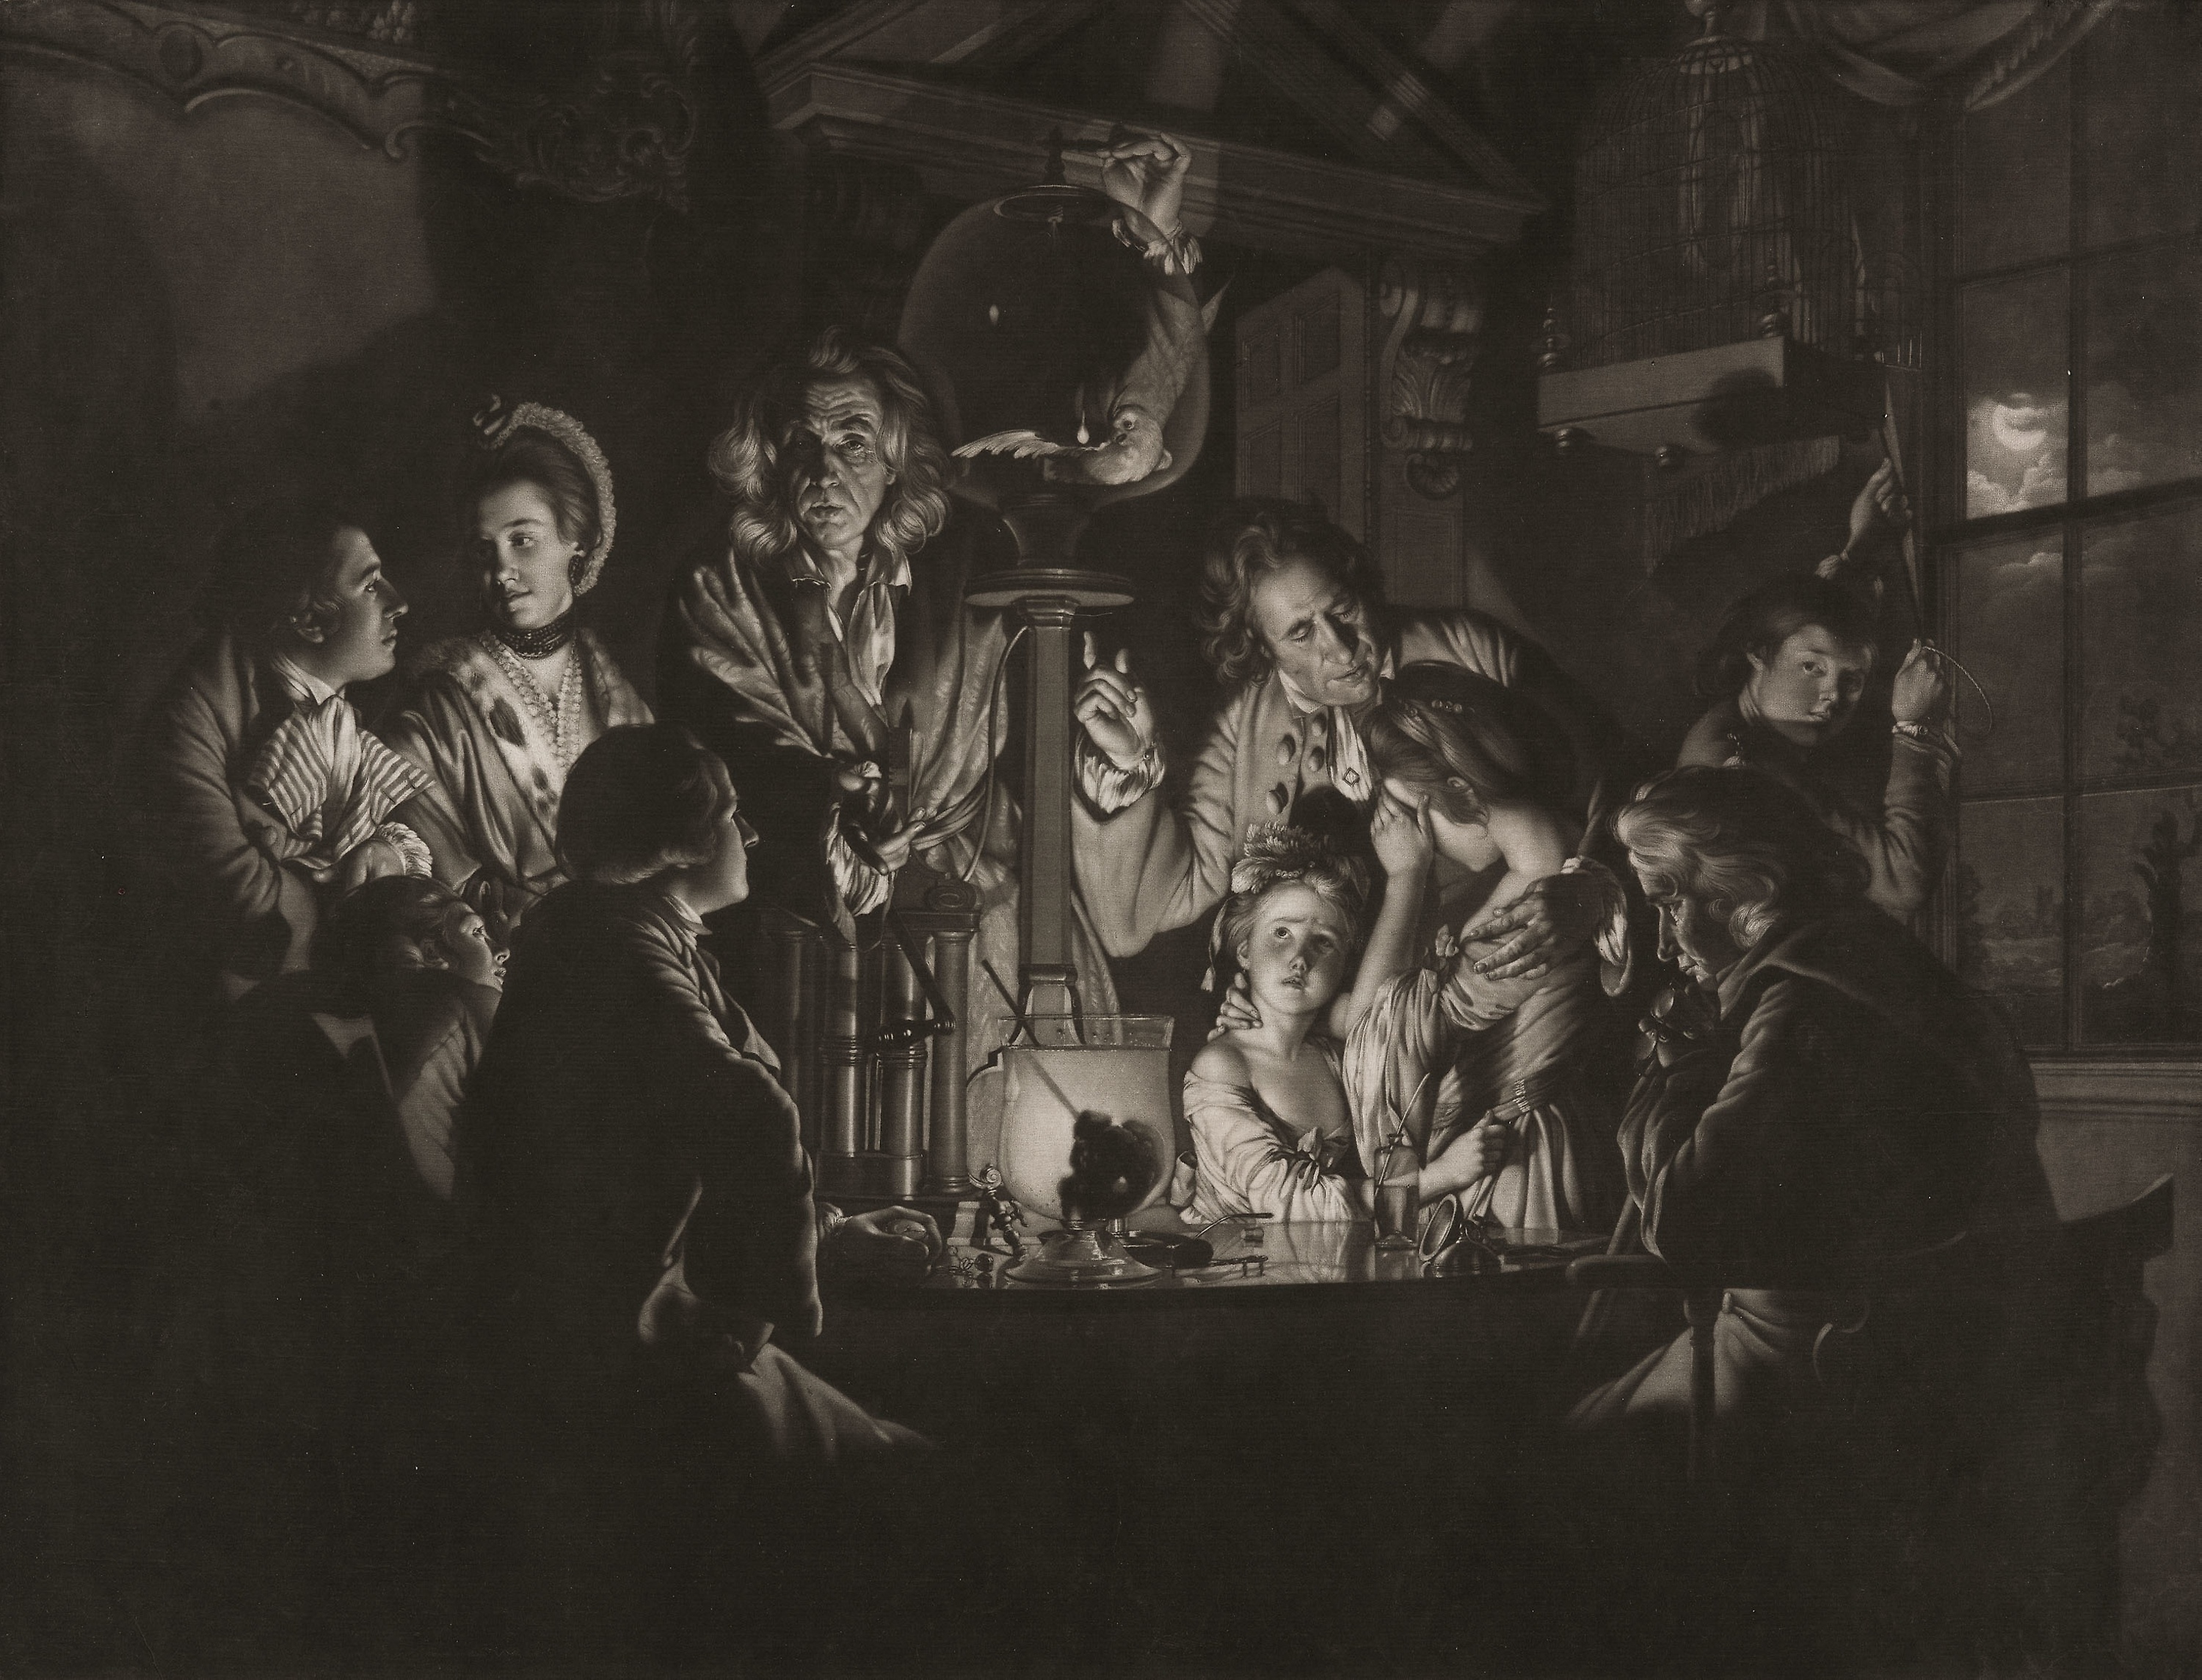
black and white, art, darkness, monochrome, monochrome photography, visual arts